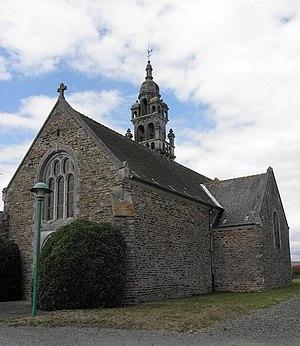
Église de la Sainte-Trinité à Moussé (35).